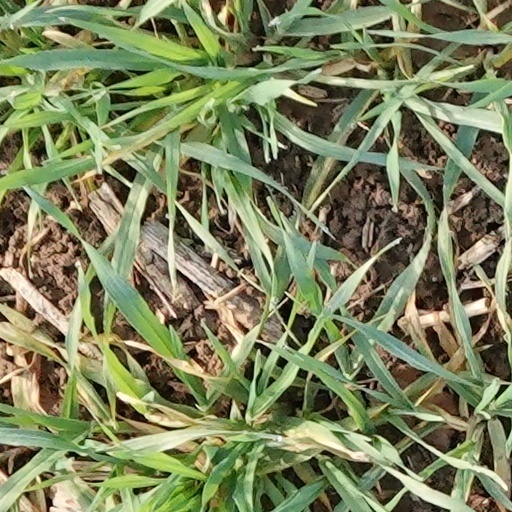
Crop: wheat